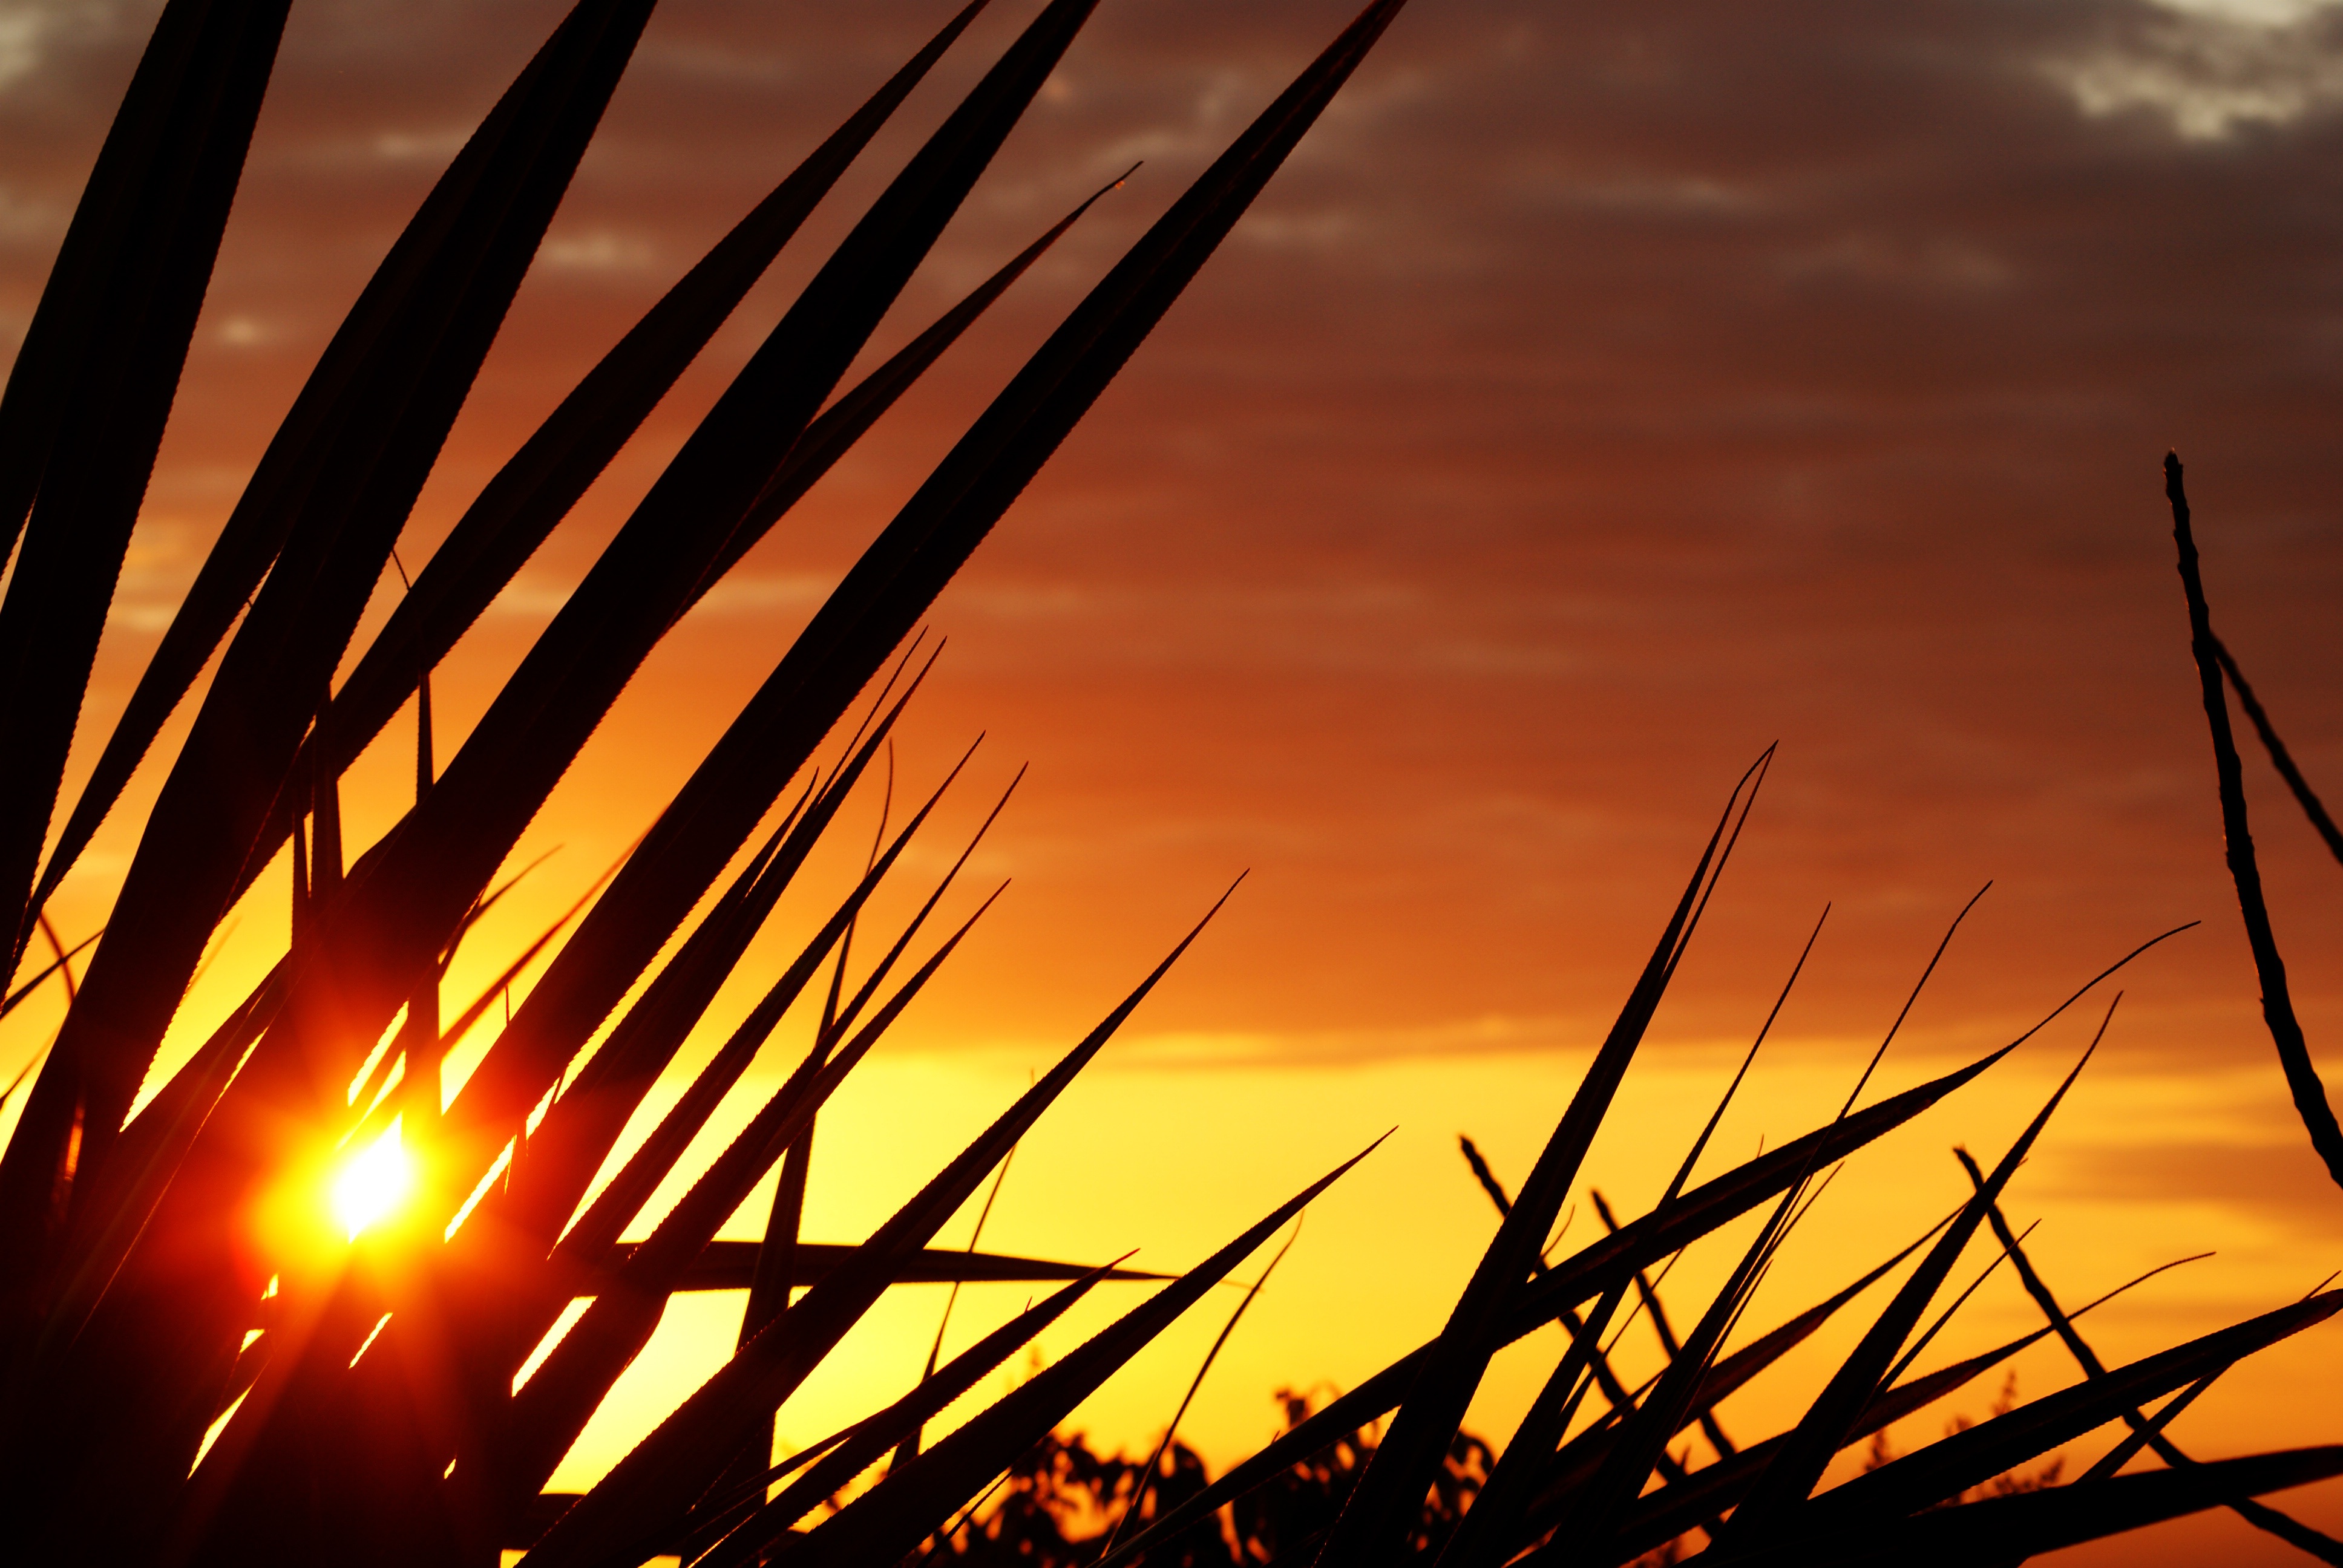
sea, nature, ocean, horizon, silhouette, light, sky, sun, sunrise, sunset, sunlight, morning, dawn, summer, dusk, evening, orange, line, reflection, holiday, yellow, leaves, side, afterglow, reunion island, inflamed